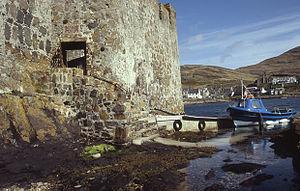
Le château de Kisimul, en anglais Kisimul Castle, en gaélique écossais Caisteal Chiosmuil, est un petit château fort du Royaume-Uni situé en Écosse, dans les Hébrides extérieures. L'édifice de type maison-tour est construit sur un îlot rocheux au ras de l'eau face à Castlebay, la principale localité de l'île de Barra. Fief ancestral du chef du clan MacNeil, il est l'un des plus vieux châteaux d'Écosse et a la particularité de n'être jamais tombé aux mains des ennemis. Il fait l'objet de nombreuses modifications architecturales entre les XVᵉ et XVIIᵉ siècles avant d'être abandonné puis vendu en 1838. Durant un siècle, il se dégrade en raison des conditions atmosphériques et de l'action humaine, les pierres du château faisant l'objet d'un commerce. Racheté par ses anciens propriétaires en 1937, il est restauré jusqu'en 1970 et constitue depuis un site touristique classé en catégorie A.